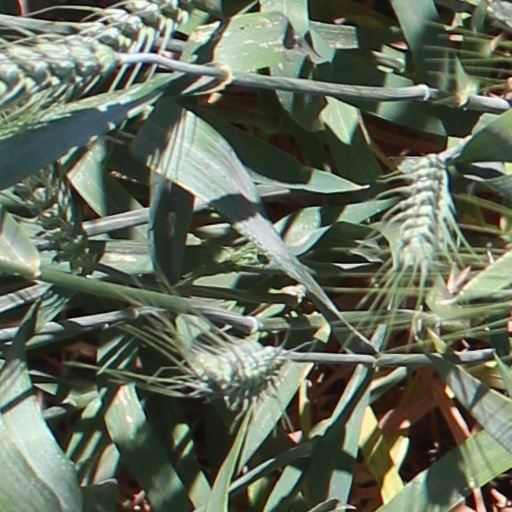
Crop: wheat